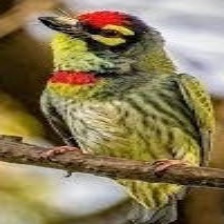
Species: COPPERSMITH BARBET
Scientific name: MEGALAIMA HAEMACEPHALA